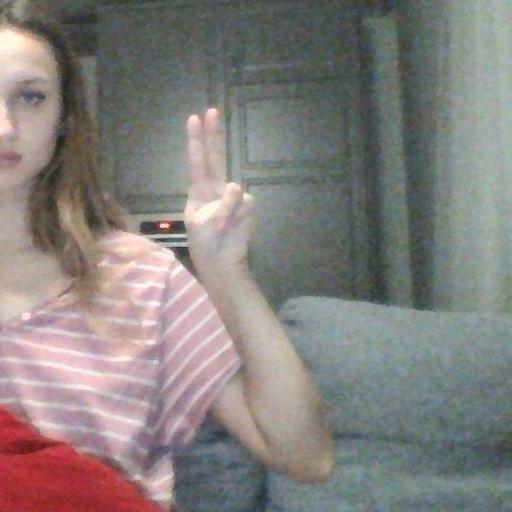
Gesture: two_up